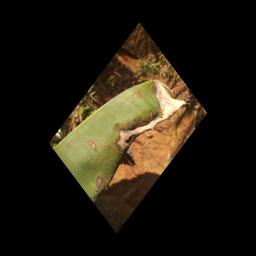
Label: MALBHOG LEAF